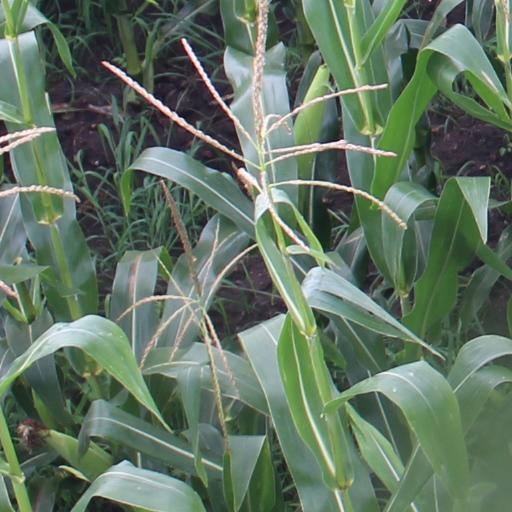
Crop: maize; corn